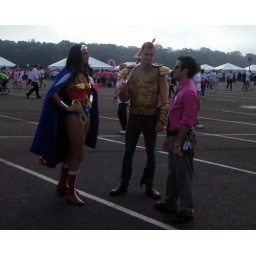
Wonder Woman, Aquaman and a guy in a pink shirt